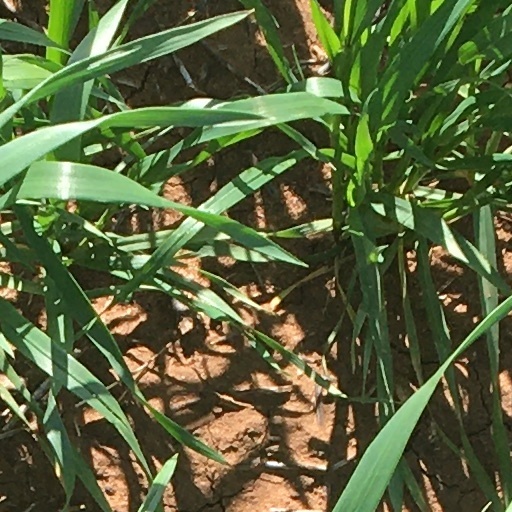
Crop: wheat